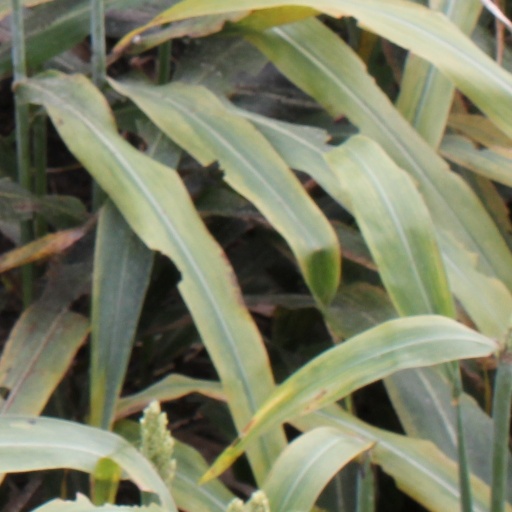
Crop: sorghum